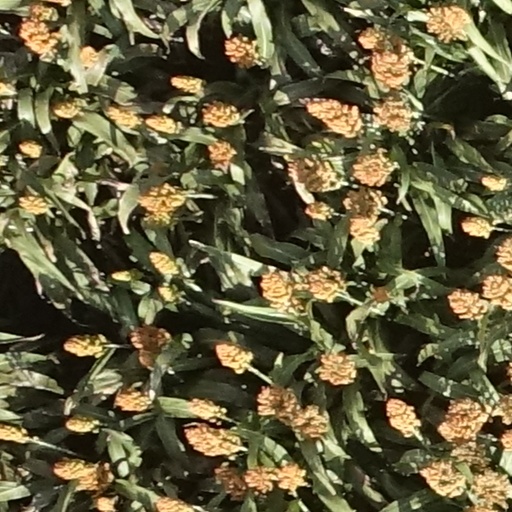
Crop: sorghum